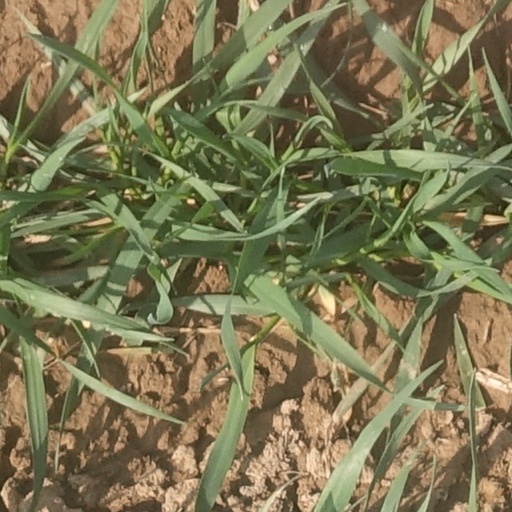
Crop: wheat